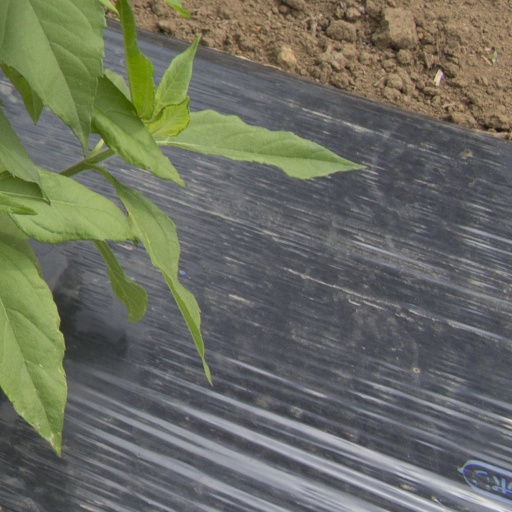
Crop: Jerusalem artichoke